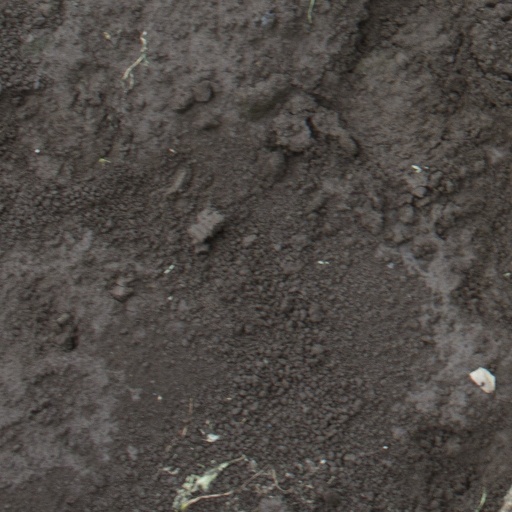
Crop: soybean